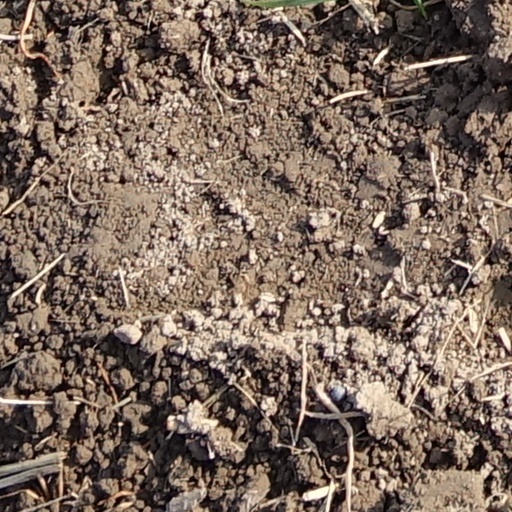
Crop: wheat